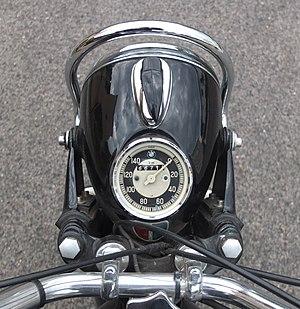
Cette moto servira de base pour la R 27.